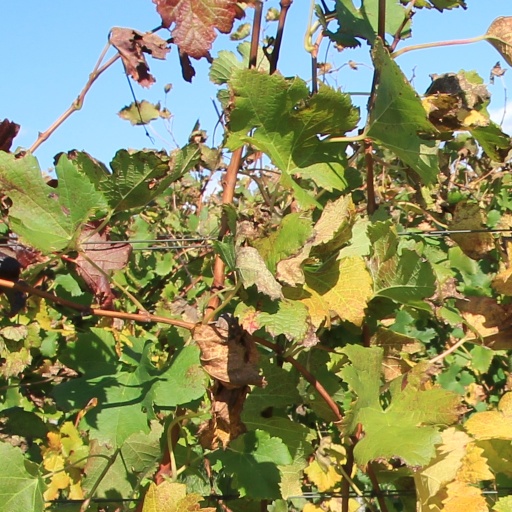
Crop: grape